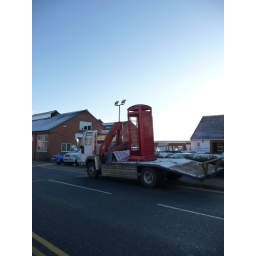
A red phone box on the back of transporter in Lakes Road.